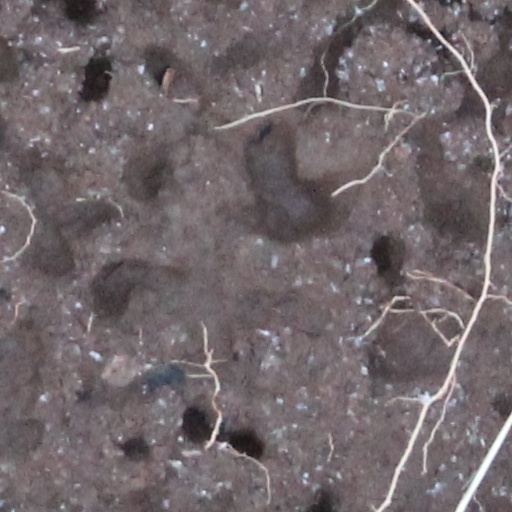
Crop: wheat